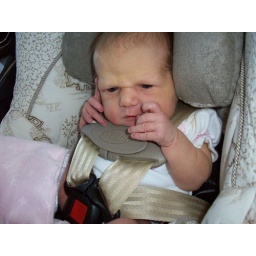
Not to comfortable in car seat